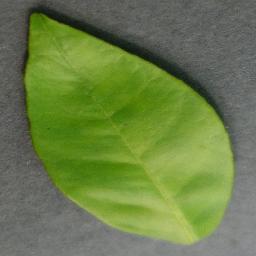
Label: Orange___Haunglongbing_(Citrus_greening)